Vector M12

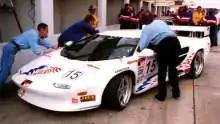
Vector M12 ASR race car

The car was based on the Lamborghini Diablo utilising most of its mechanical components and its V12 engine as Megatech owned Lamborghini at that time and took such steps to produce the car in higher volumes at a low cost. The engine was centrally mounted in front of the gearbox rather than behind it as in the Lamborghini. The styling was a loose copy of the AWX-3, which was a still born project due to the Megatech takeover and later infringed by former company owner Wiegert after he initiated lawsuits and patented the designs to avoid them being reused. The new owners, Megatech, hired designer Peter Stevens to create a more civilised and modern recreation of the AWX-3. The drivetrain was a Lamborghini V12 engine, which had a power output of at 5,200 rpm and of torque at 4,900 rpm. This differed from the twin-turbocharged Rodeck V8 engine in the W8 and the AWX-3, as they were considered to be too costly for series production of the new model. The W8 and AWX-3's engines were transversely mounted, unlike the M12's V12 which was longitudinally mounted. The engineering changes placed the cockpit slightly forward than in the AWX-3, with a shorter nose and longer tail. The M12 was able to accelerate from in 4.8 seconds and had a top speed of .